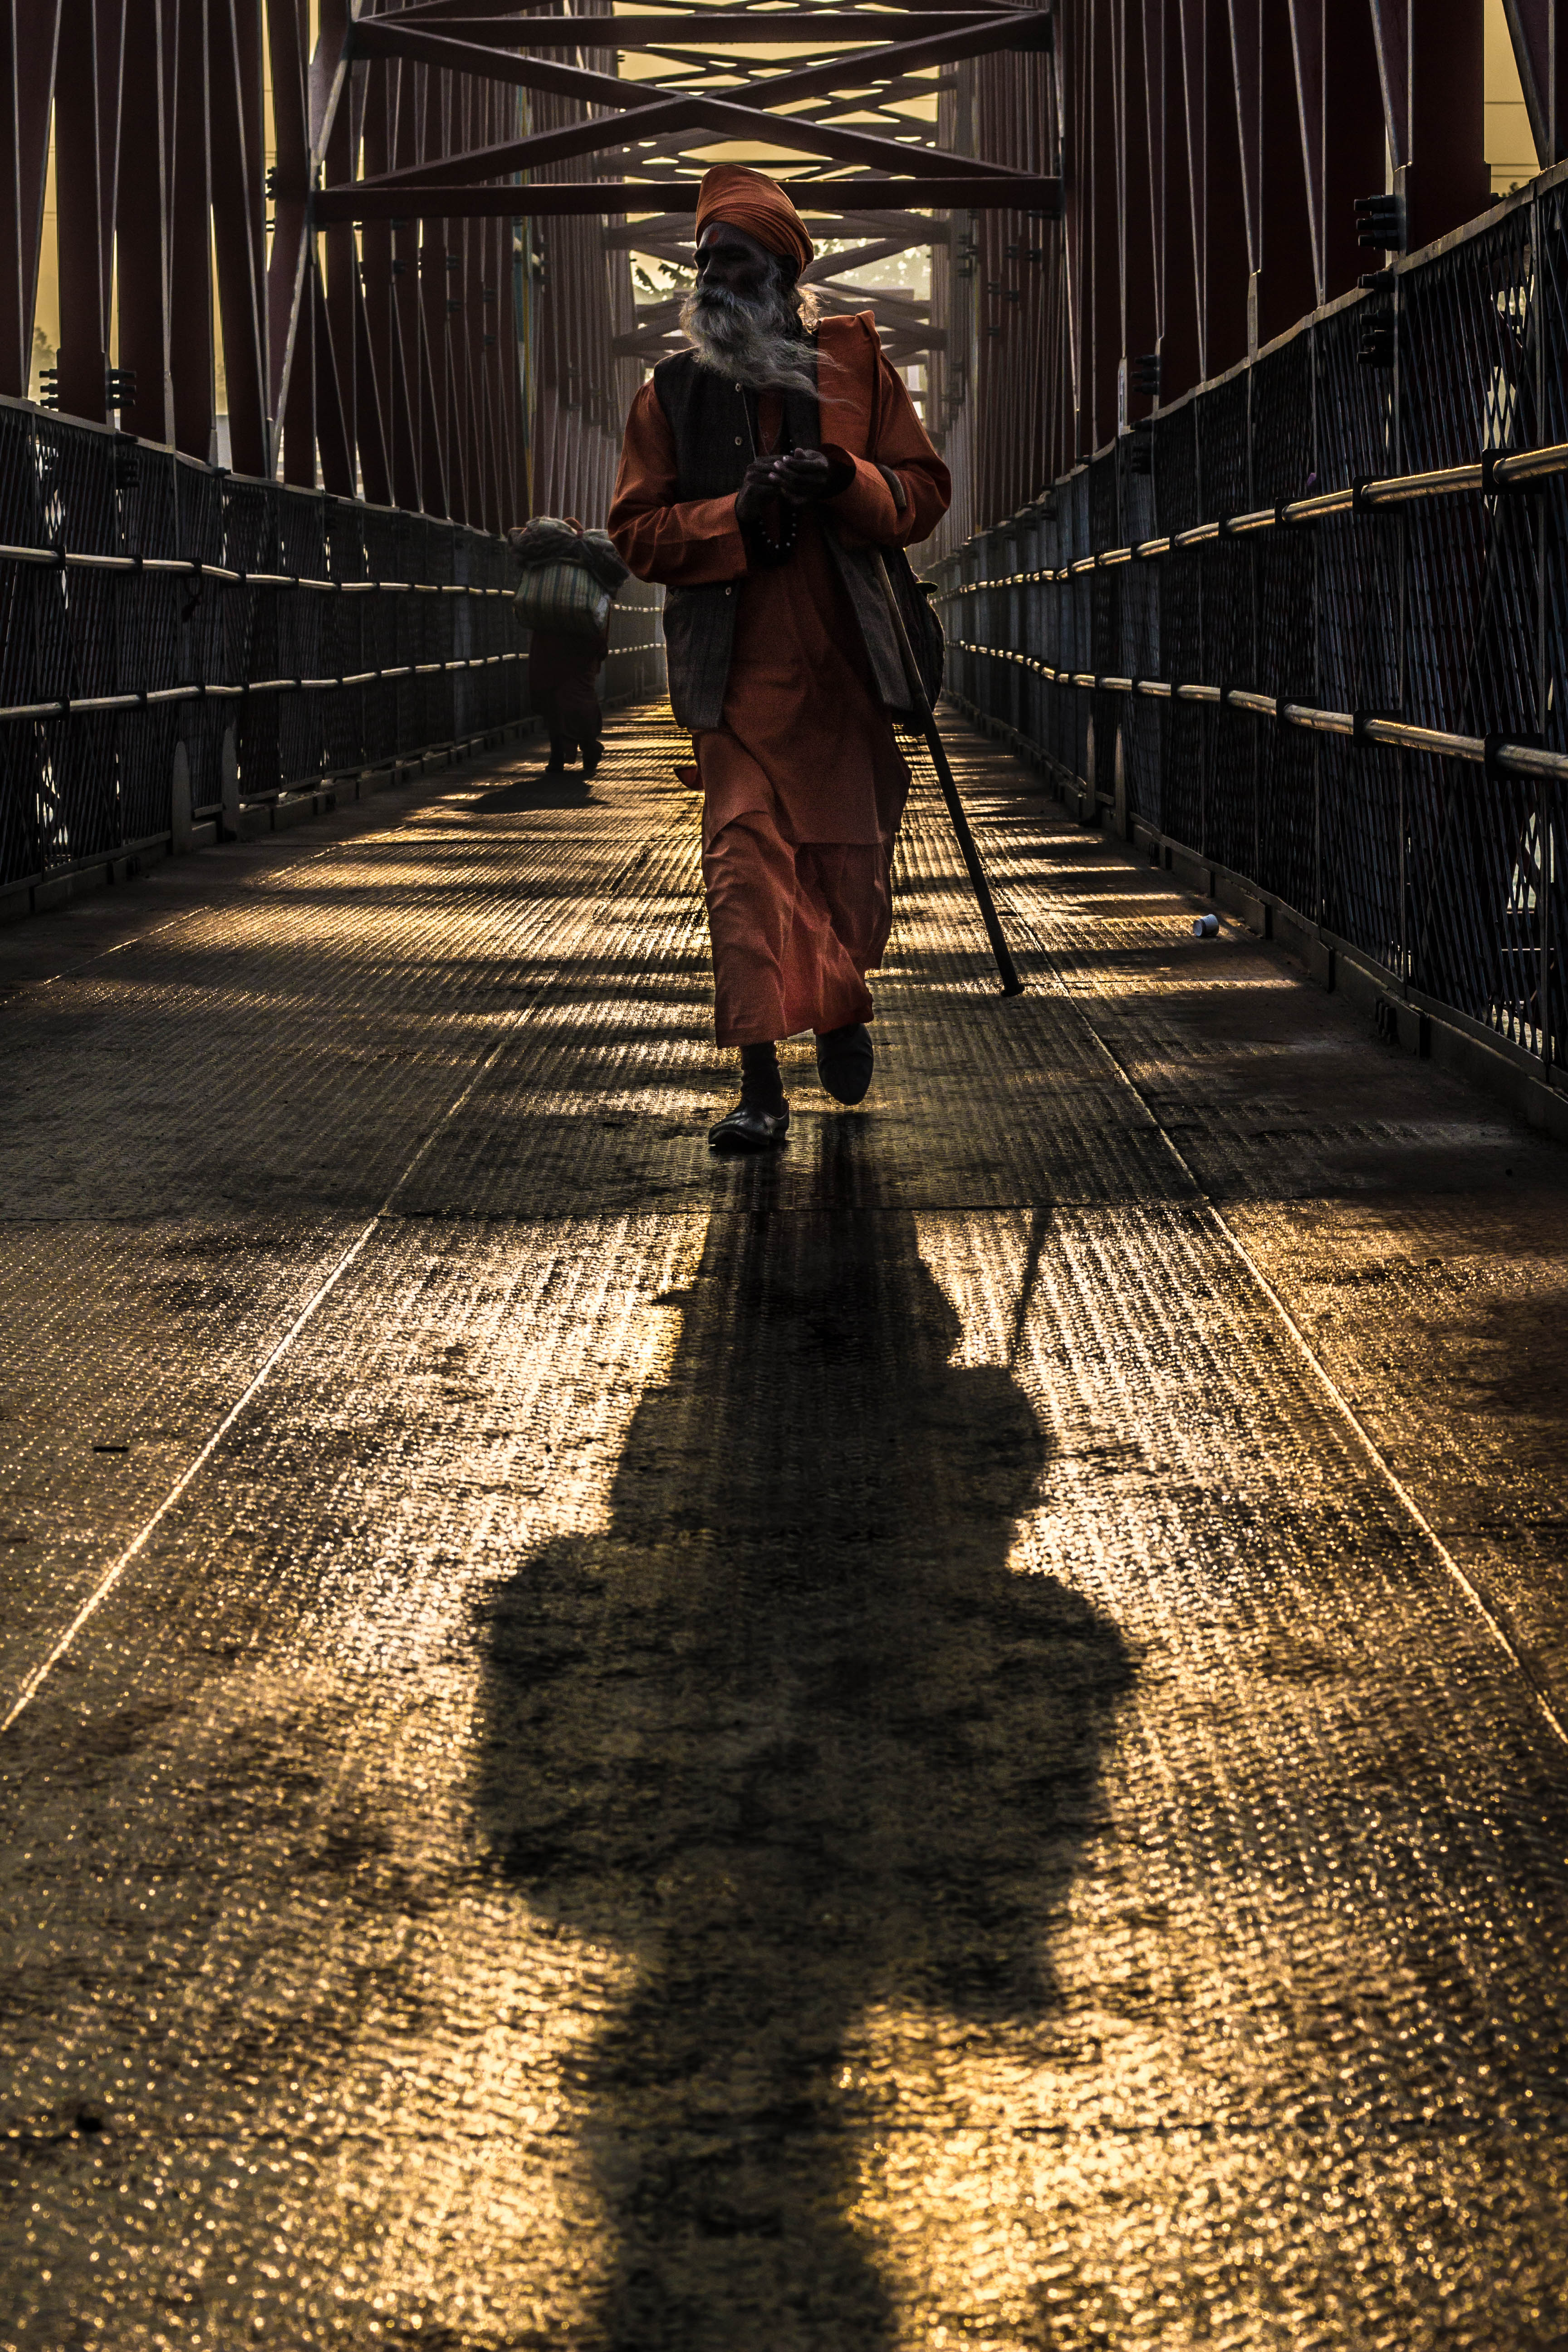
person, architecture, road, bridge, street, step, walk, evening, color, darkness, temple, photograph, image, human positions